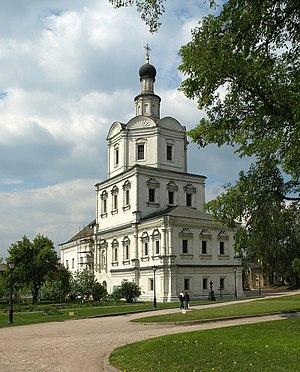
Moscou est la capitale de la Russie et compte environ douze millions six cent mille habitants intra muros sur une superficie de 2 510 km² ce qui en fait la ville la plus peuplée à la fois du pays et d'Europe. Sur le plan administratif Moscou fait partie du district fédéral central et a le statut de ville d'importance fédérale qui lui donne le même niveau d'autonomie que les autres sujets de la Russie. Elle est quasiment enclavée dans l'oblast de Moscou, mais en est administrativement indépendante. Ses habitants sont les Moscovites. Moscou se situe dans la partie européenne de la Russie au milieu d'une région de plaine. Sa latitude élevée lui vaut un climat froid et continental. Le Kremlin, son cœur historique, est édifié sur une colline qui domine la rive gauche de la rivière Moskova.